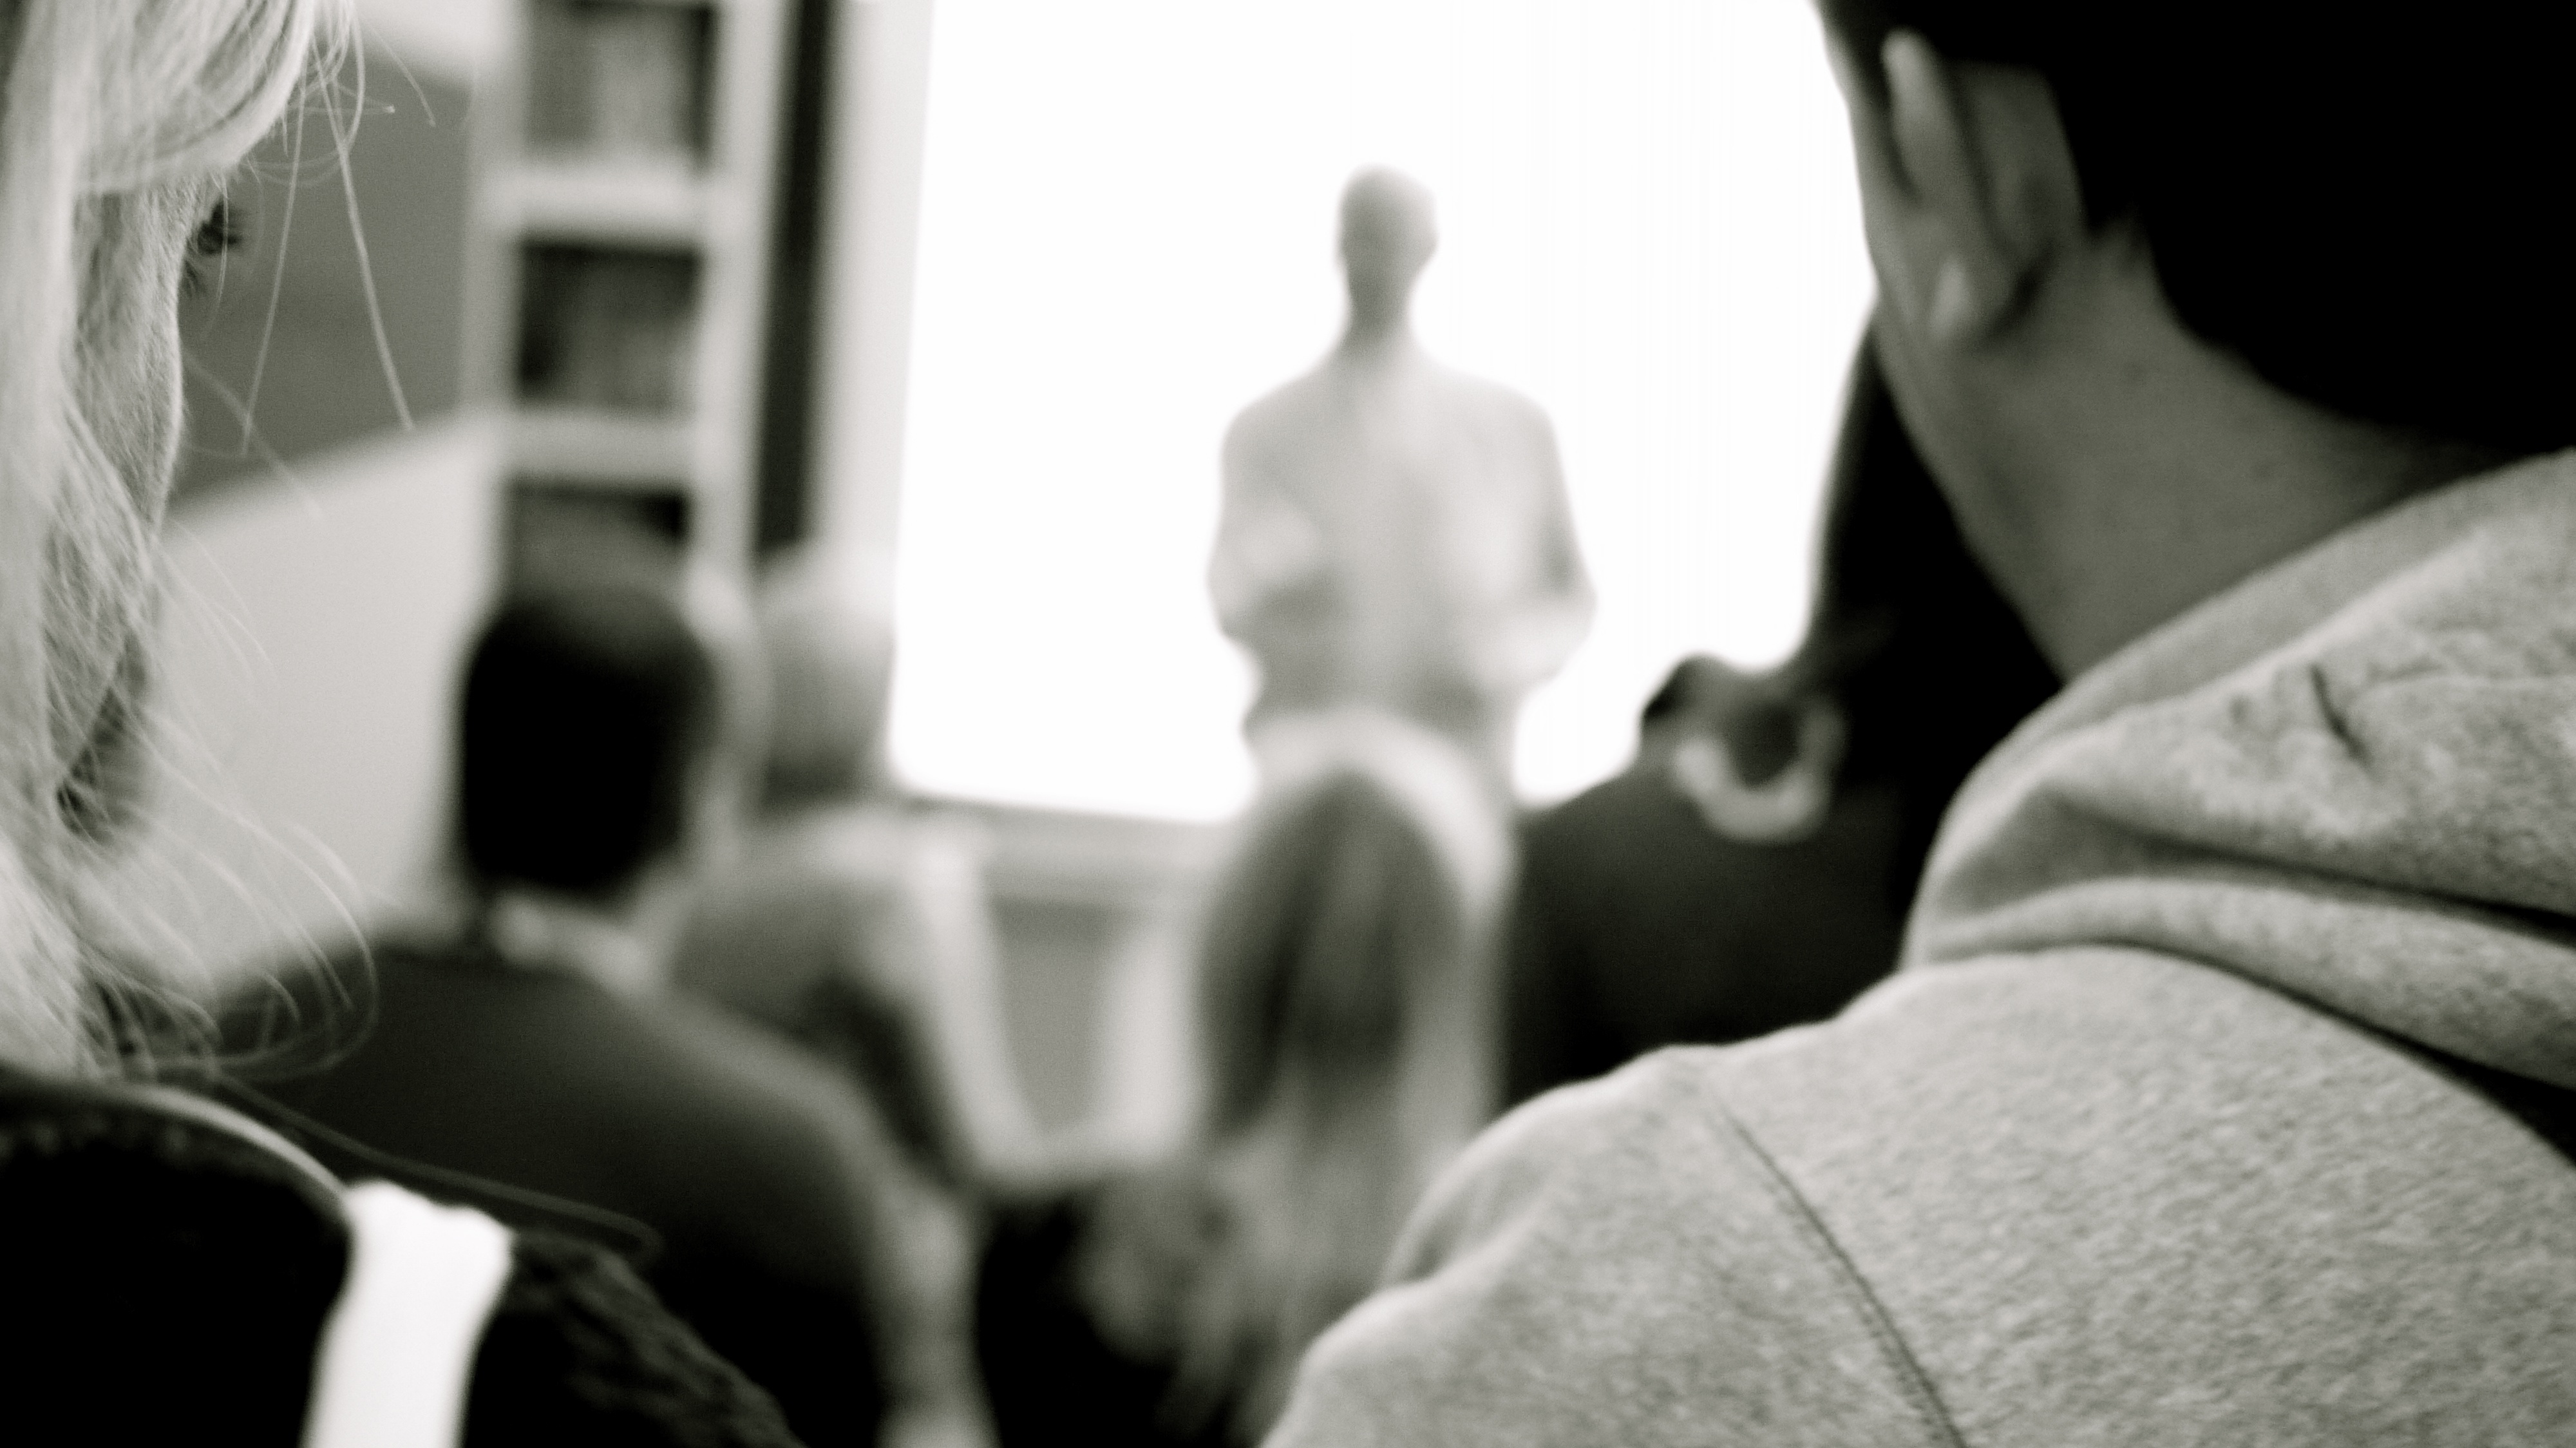
hand, man, person, black and white, white, sitting, monochrome, conversation, classroom, students, learning, teaching, interaction, sense, monochrome photography, human positions